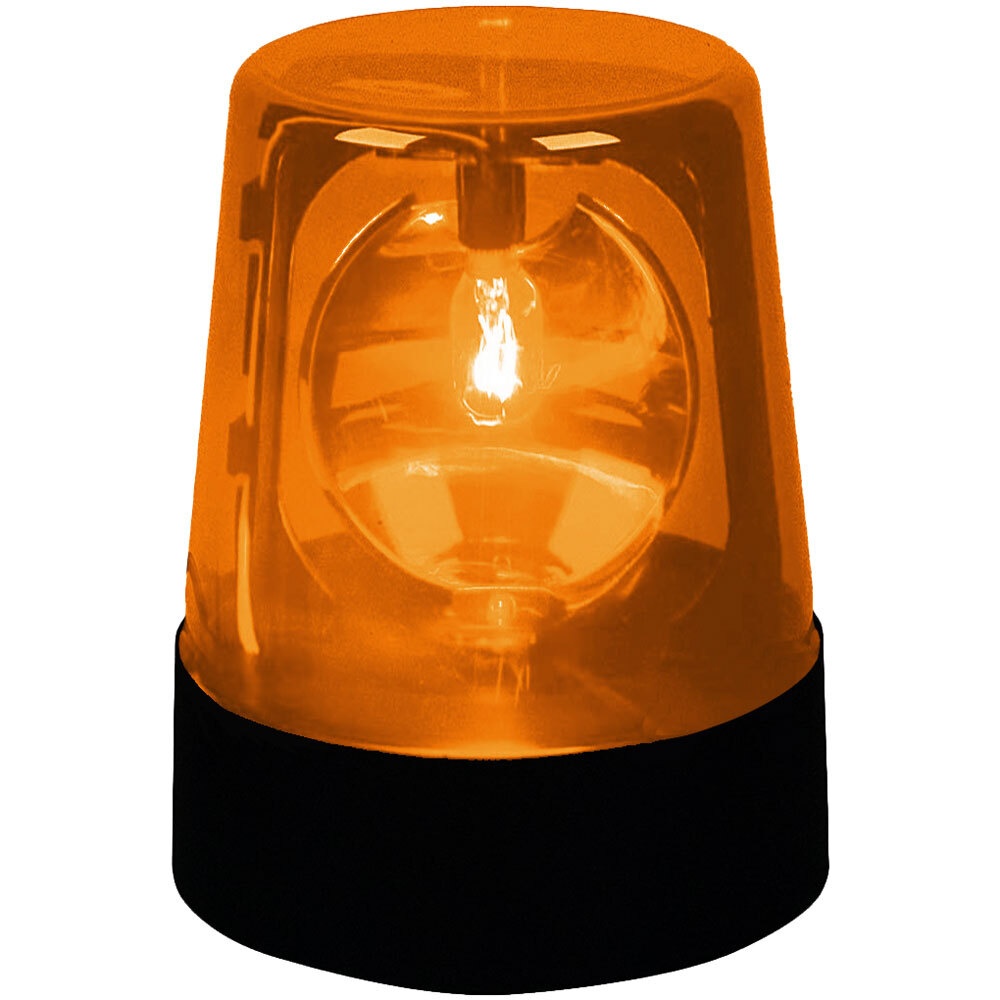
POLICE BEACON AMBER
Brand: MBT
Category: Vehicles & Parts > Vehicle Parts & Accessories > Vehicle Safety & Security > Vehicle Safety Equipment > Emergency Road Flares